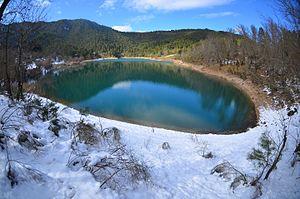
Le Chelmos, aussi appelé Aroania, est une chaîne de montagnes grecque située en Achaïe dans le Péloponnèse.